Disappearance of Sheila Fox

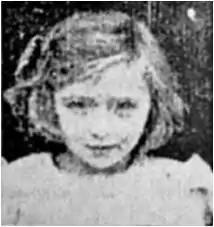
Fox 1944

Sheila Fox (1938– disappeared 18 August 1944) was an English girl whose disappearance at the age of six from Farnworth, Lancashire, has been called one of World War II England's most "baffling" mysteries. The case has always been treated as a missing person case, as no definitive evidence of murder, or even a body, had ever been found. The press dubbed Fox "The Girl in the Green Mac". She was the daughter of George and Miriam Fox, and the youngest of five sisters.